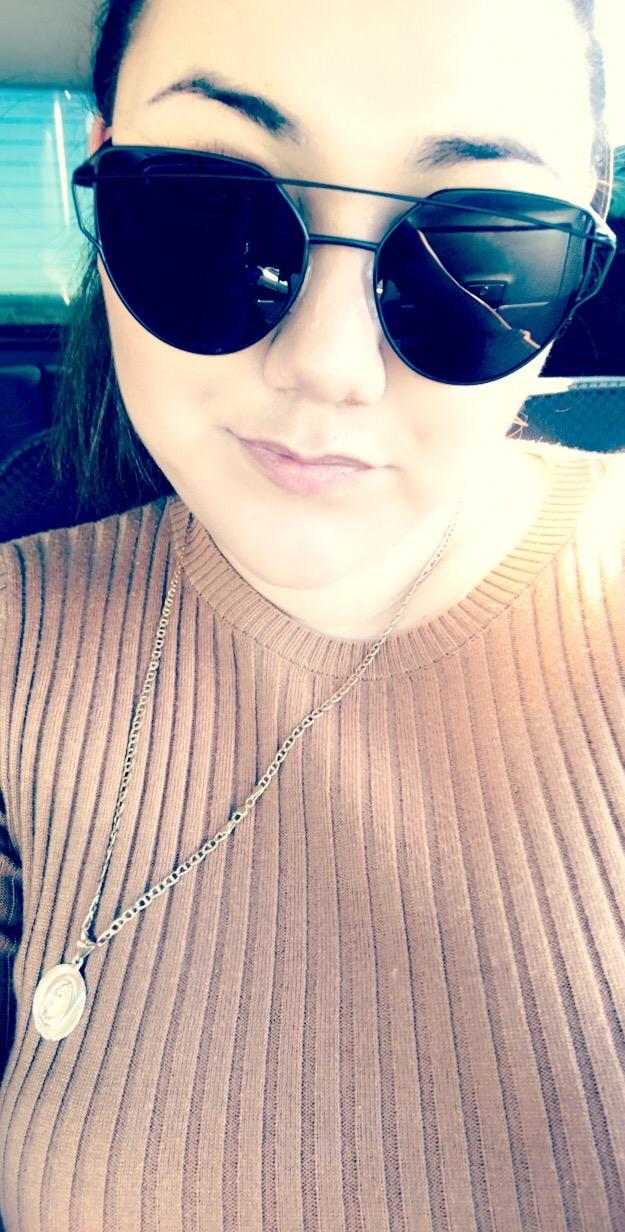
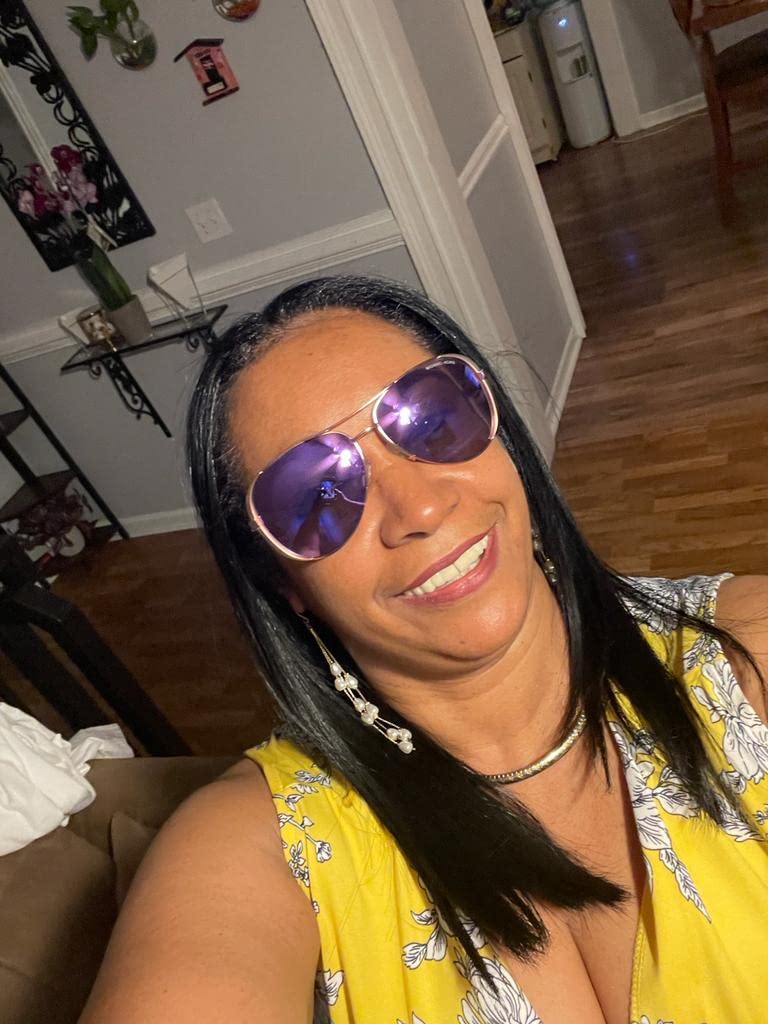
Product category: accessories_sunglasses
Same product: no